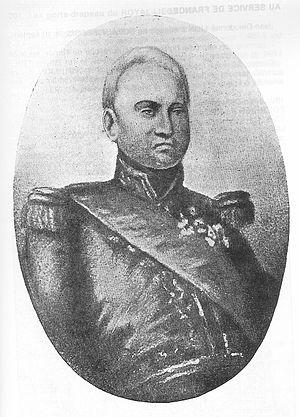
En grand uniforme de lieutenant-général, 1832
Jean Dieudonné Lion est un général belge de l’Empire et de la Restauration, né le 28 octobre 1771 à Morialmé en Belgique et mort le 8 août 1840 à Châlons-sur-Marne, dans la Marne.